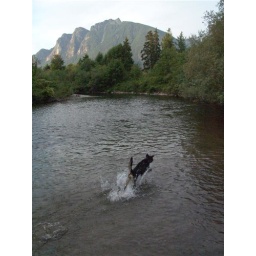
The Snoqualmie River, my dog Sally and the mountain watching over North Bend, Wa.